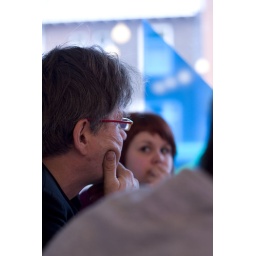
Foto's van 60MM in het VMK. Gemaakt door Sander de Groot; grootsfotografie.nl